Manchester Exchange railway station

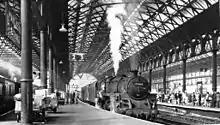
View westward, along platforms 2/3 in 1966

Exchange station provided trains to , North Wales, , Chester General, , , Hull Paragon and Newcastle Central. Local LNWR passenger trains operated to via and to via .